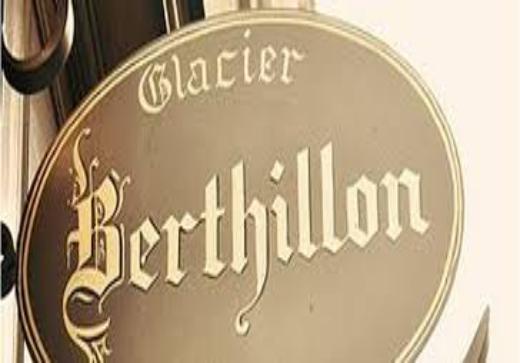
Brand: Berthillon
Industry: Food